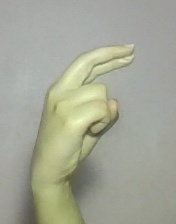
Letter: zay